Steve Comisar

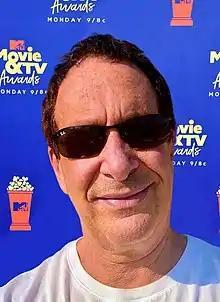
Comisar in 2020

Steven Robert Comisar (born December 30, 1961) is an American criminal and book author. He has been convicted of fraud and extortion multiple times. He used confidence tricks and other techniques to fool his victims. Comisar was in federal prison and was released April 27, 2018.